University of Monastir

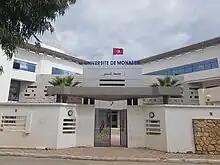
University of Monastir

It includes sixteen university establishments (five faculties, two schools and nine institutes) distributed between the governorates of Monastir and Mahdia.